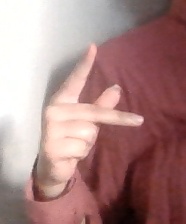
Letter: dha